Falsterbo Lighthouse

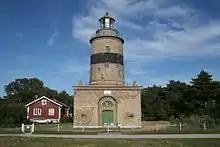
Falsterbo Lighthouse

Falsterbo Lighthouse . To the north-east of the lighthouse is the city of Skanör-Falsterbo, to the south-east of the lighthouse are some of the finest sandy beaches in Sweden and surrounding the lighthouse is the golf course of the Falsterbo Golf Club.